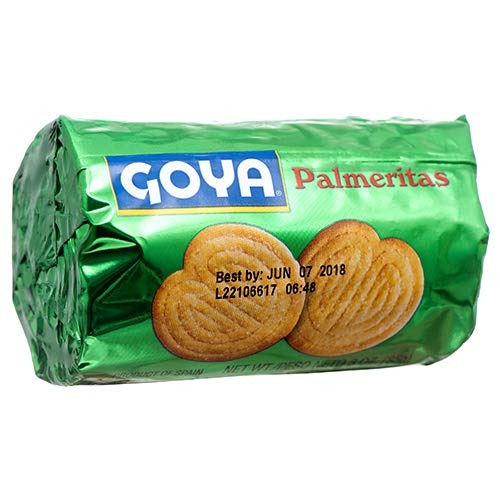
Item Name: Goya Cookie Palmerita
Value: 16.0
Unit: Count

Price: 3.5